History of the Polish–Lithuanian Commonwealth (1764–1795)

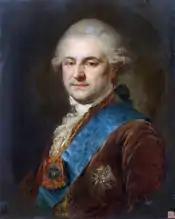
King Stanisław August Poniatowski unwillingly presided over the dissolution of the Polish–Lithuanian Commonwealth

The radicalized by the recent events reformers, in the still nominally Commonwealth area and in exile, were soon working on national insurrection preparations. Tadeusz Kościuszko was chosen as its leader; the popular general came from abroad and on March 24, 1794 in Cracow (Kraków) declared a national uprising under his command. Kościuszko emancipated and enrolled in his army many peasants, but the hard-fought insurrection, strongly supported also by urban plebeian masses, proved incapable of generating the necessary foreign collaboration and aid. It ended suppressed by the forces of Russia and Prussia, with Warsaw captured in November. The third and final partition of the Commonwealth was undertaken again by all three partitioning powers, and in 1795 the Polish–Lithuanian Commonwealth effectively ceased to exist.